JNR Class C53

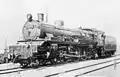
C53 10 in January 1935

The is a type of 4-6-2 steam locomotive built in Japan from 1928 to 1929. The locomotives were designed by Hideo Shima and built by Kawasaki Heavy Industries Rolling Stock Company, Kisha Seizo, Mitsubishi Heavy Industries and Hitachi. A total of 97 Class C53 locomotives were built.